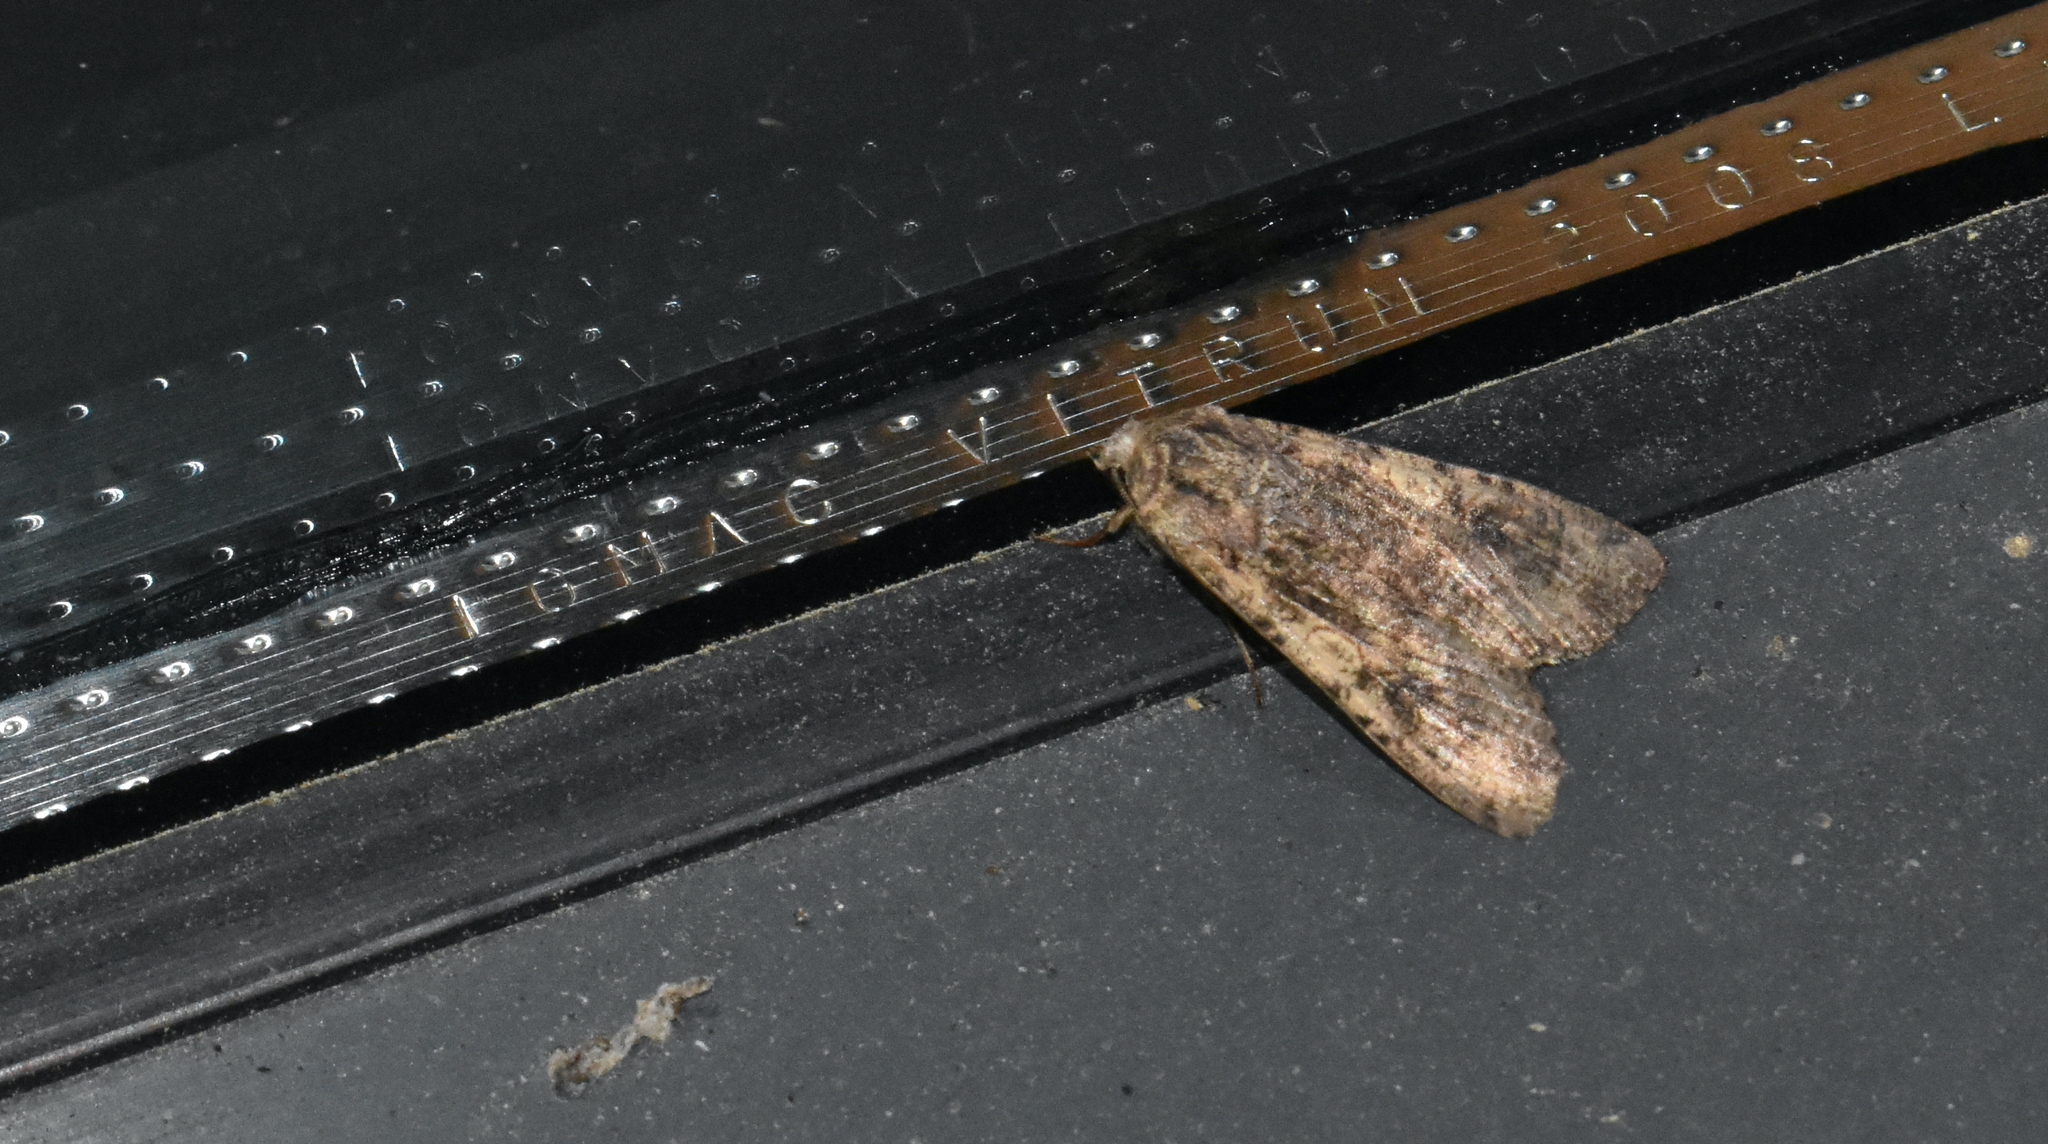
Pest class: cutworms